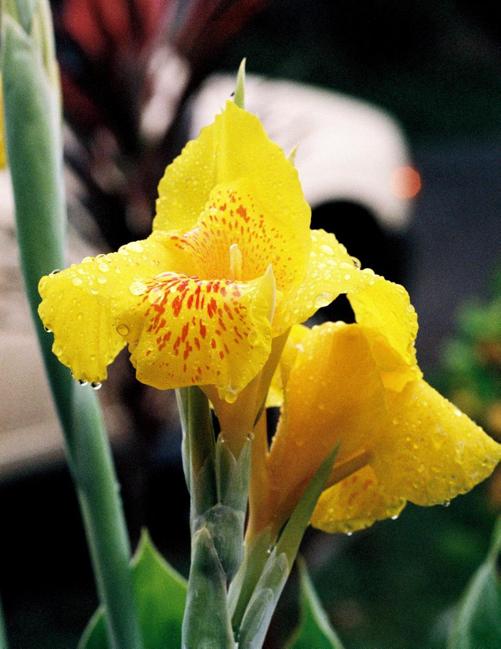
Label: canna lily